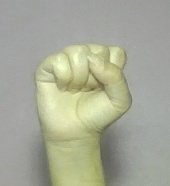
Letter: saad